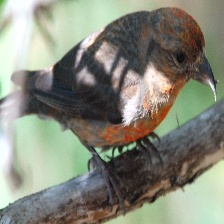
Species: RED CROSSBILL
Scientific name: LOXIA CURVIROSTRA